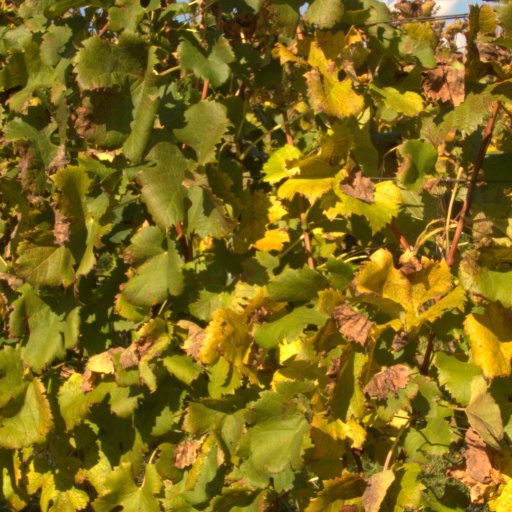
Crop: grape